Maddy Guerin

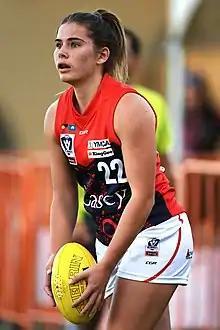
Guerin playing for Casey Demons in July 2019

Madeleine Guerin (born 25 October 1999) is an Australian rules footballer playing for the Carlton Football Club in the AFL Women's (AFLW).